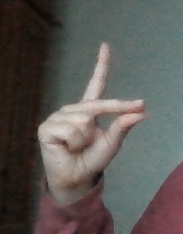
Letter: ta